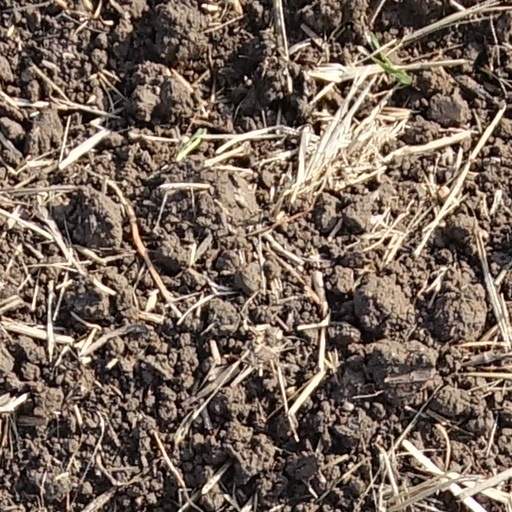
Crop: wheat